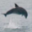
Label: dolphin